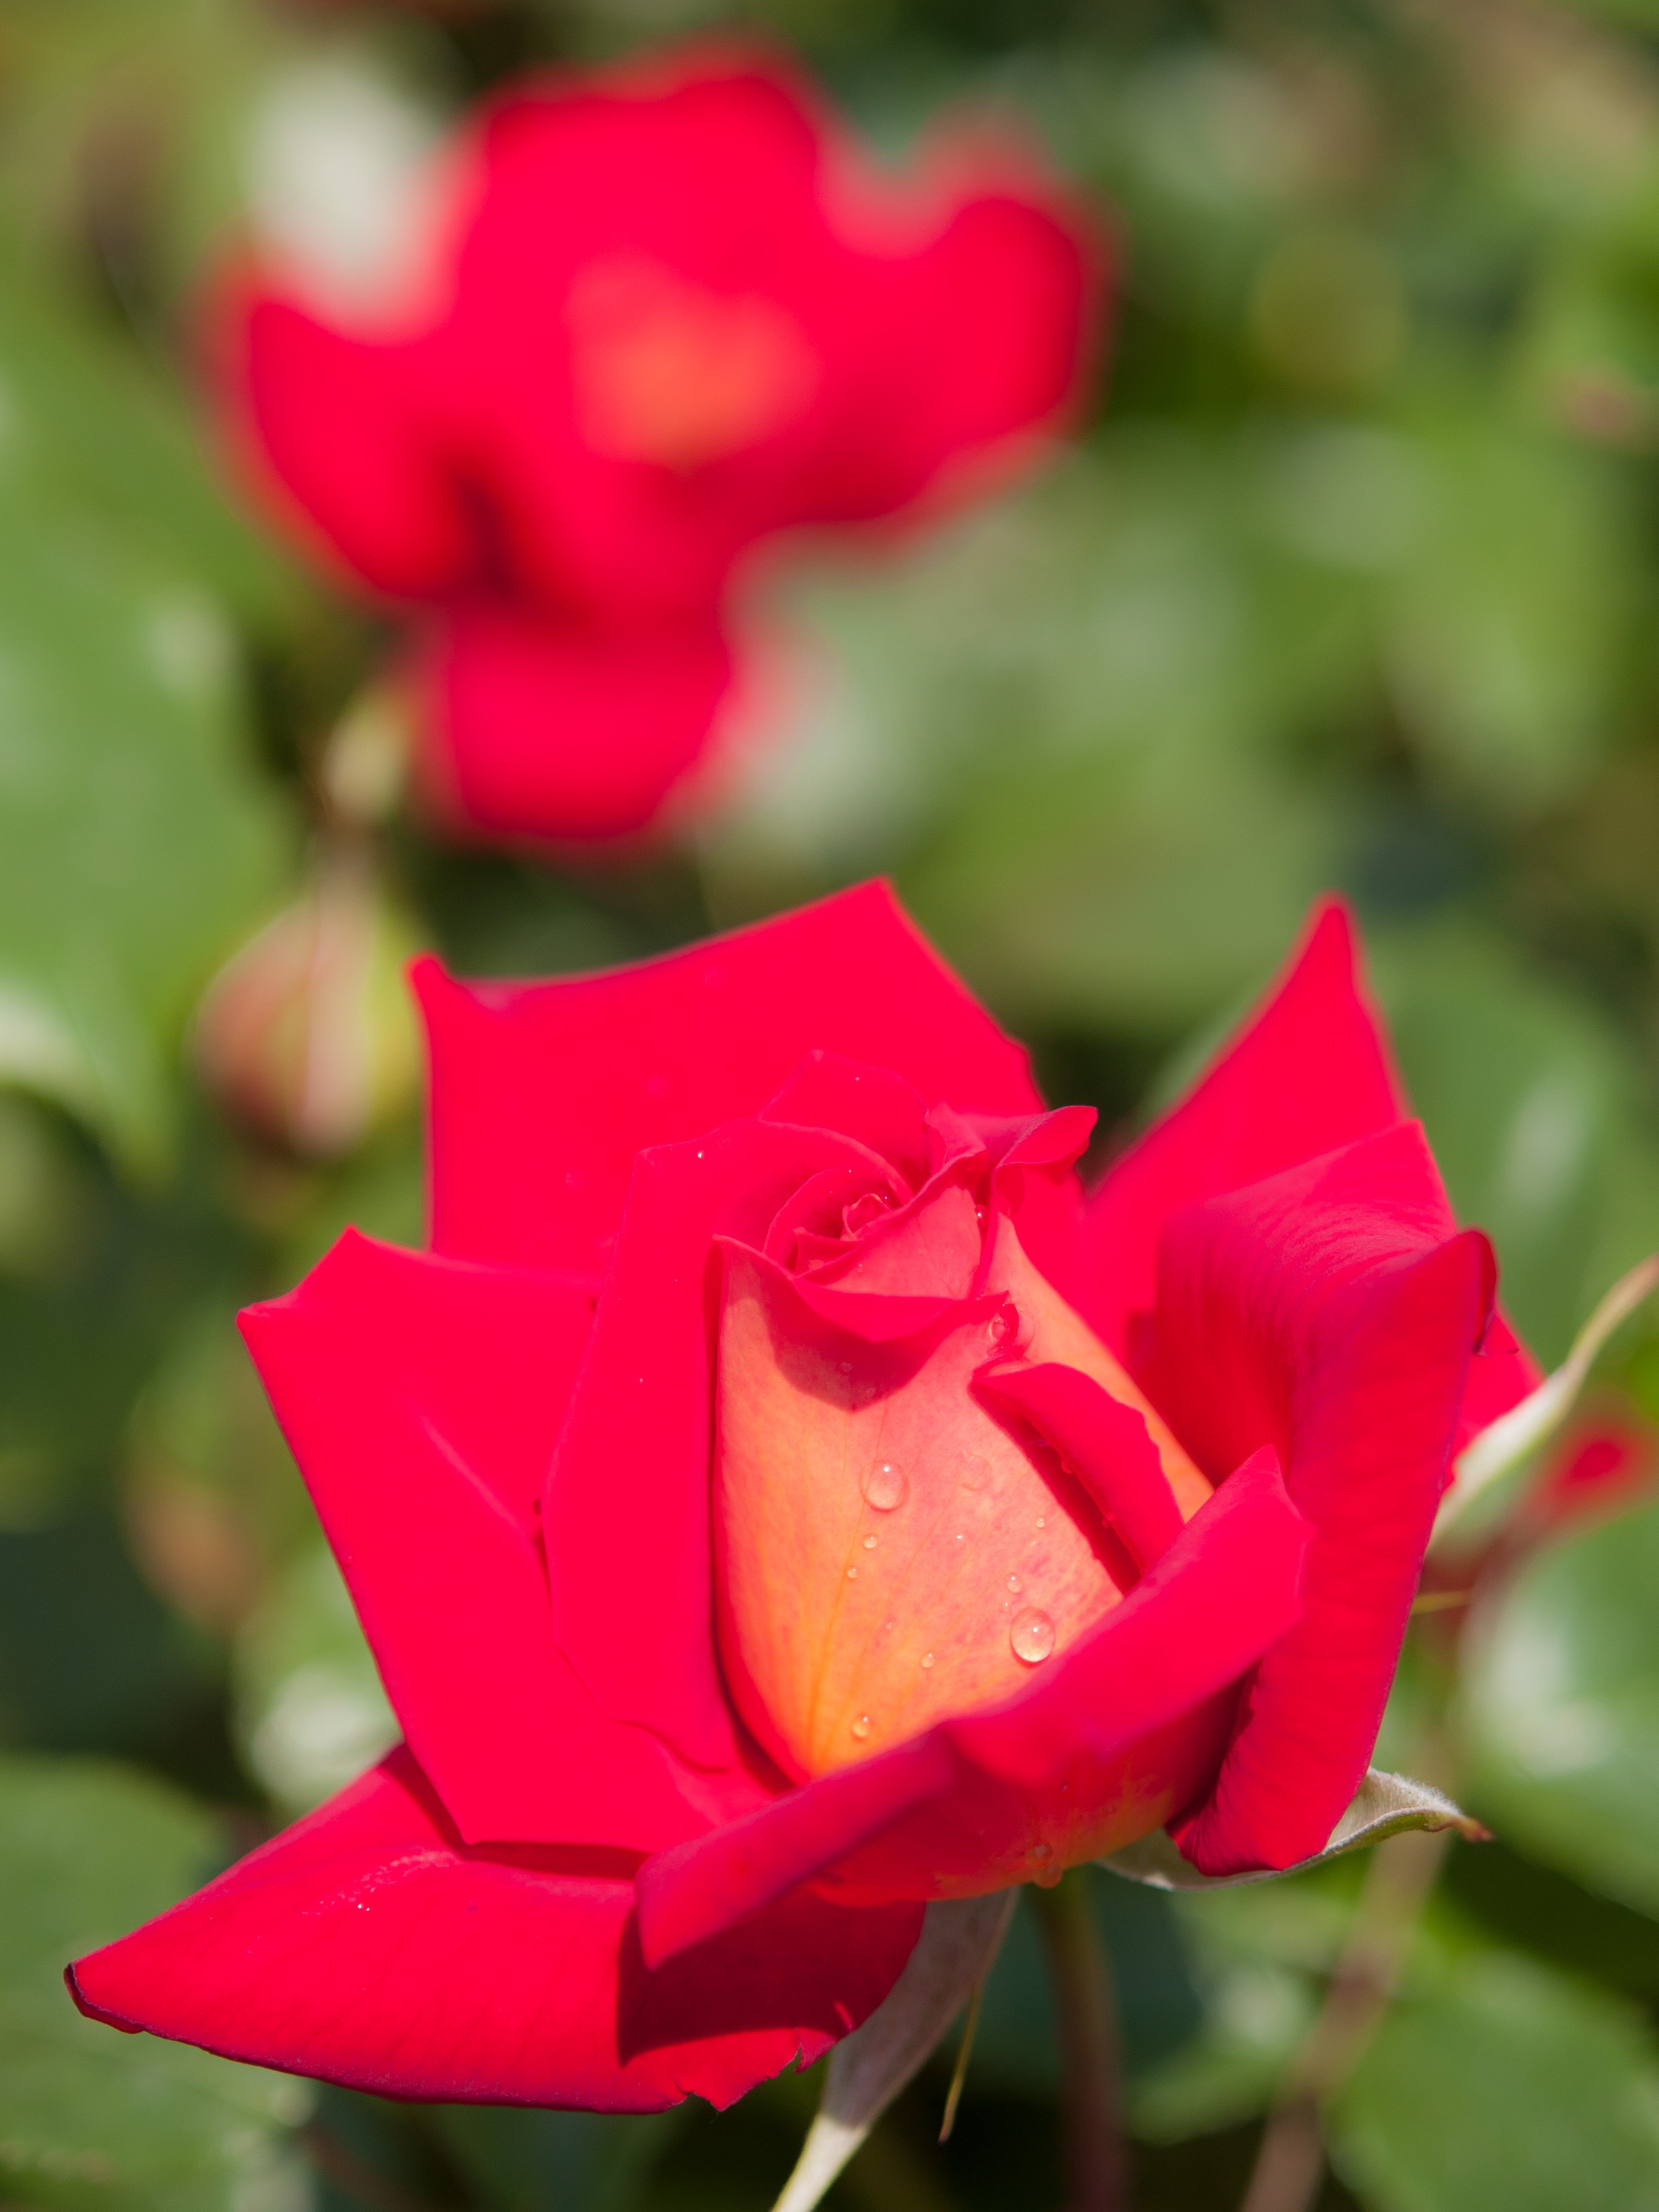
plant, sunshine, flower, petal, rose, red, natural, pink, japan, flora, flowers, floribunda, macro photography, red flowers, rose garden, flowering plant, garden roses, rose family, four seasons rose, annual plant, land plant, rose order